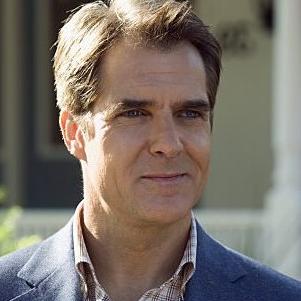
Age: 52